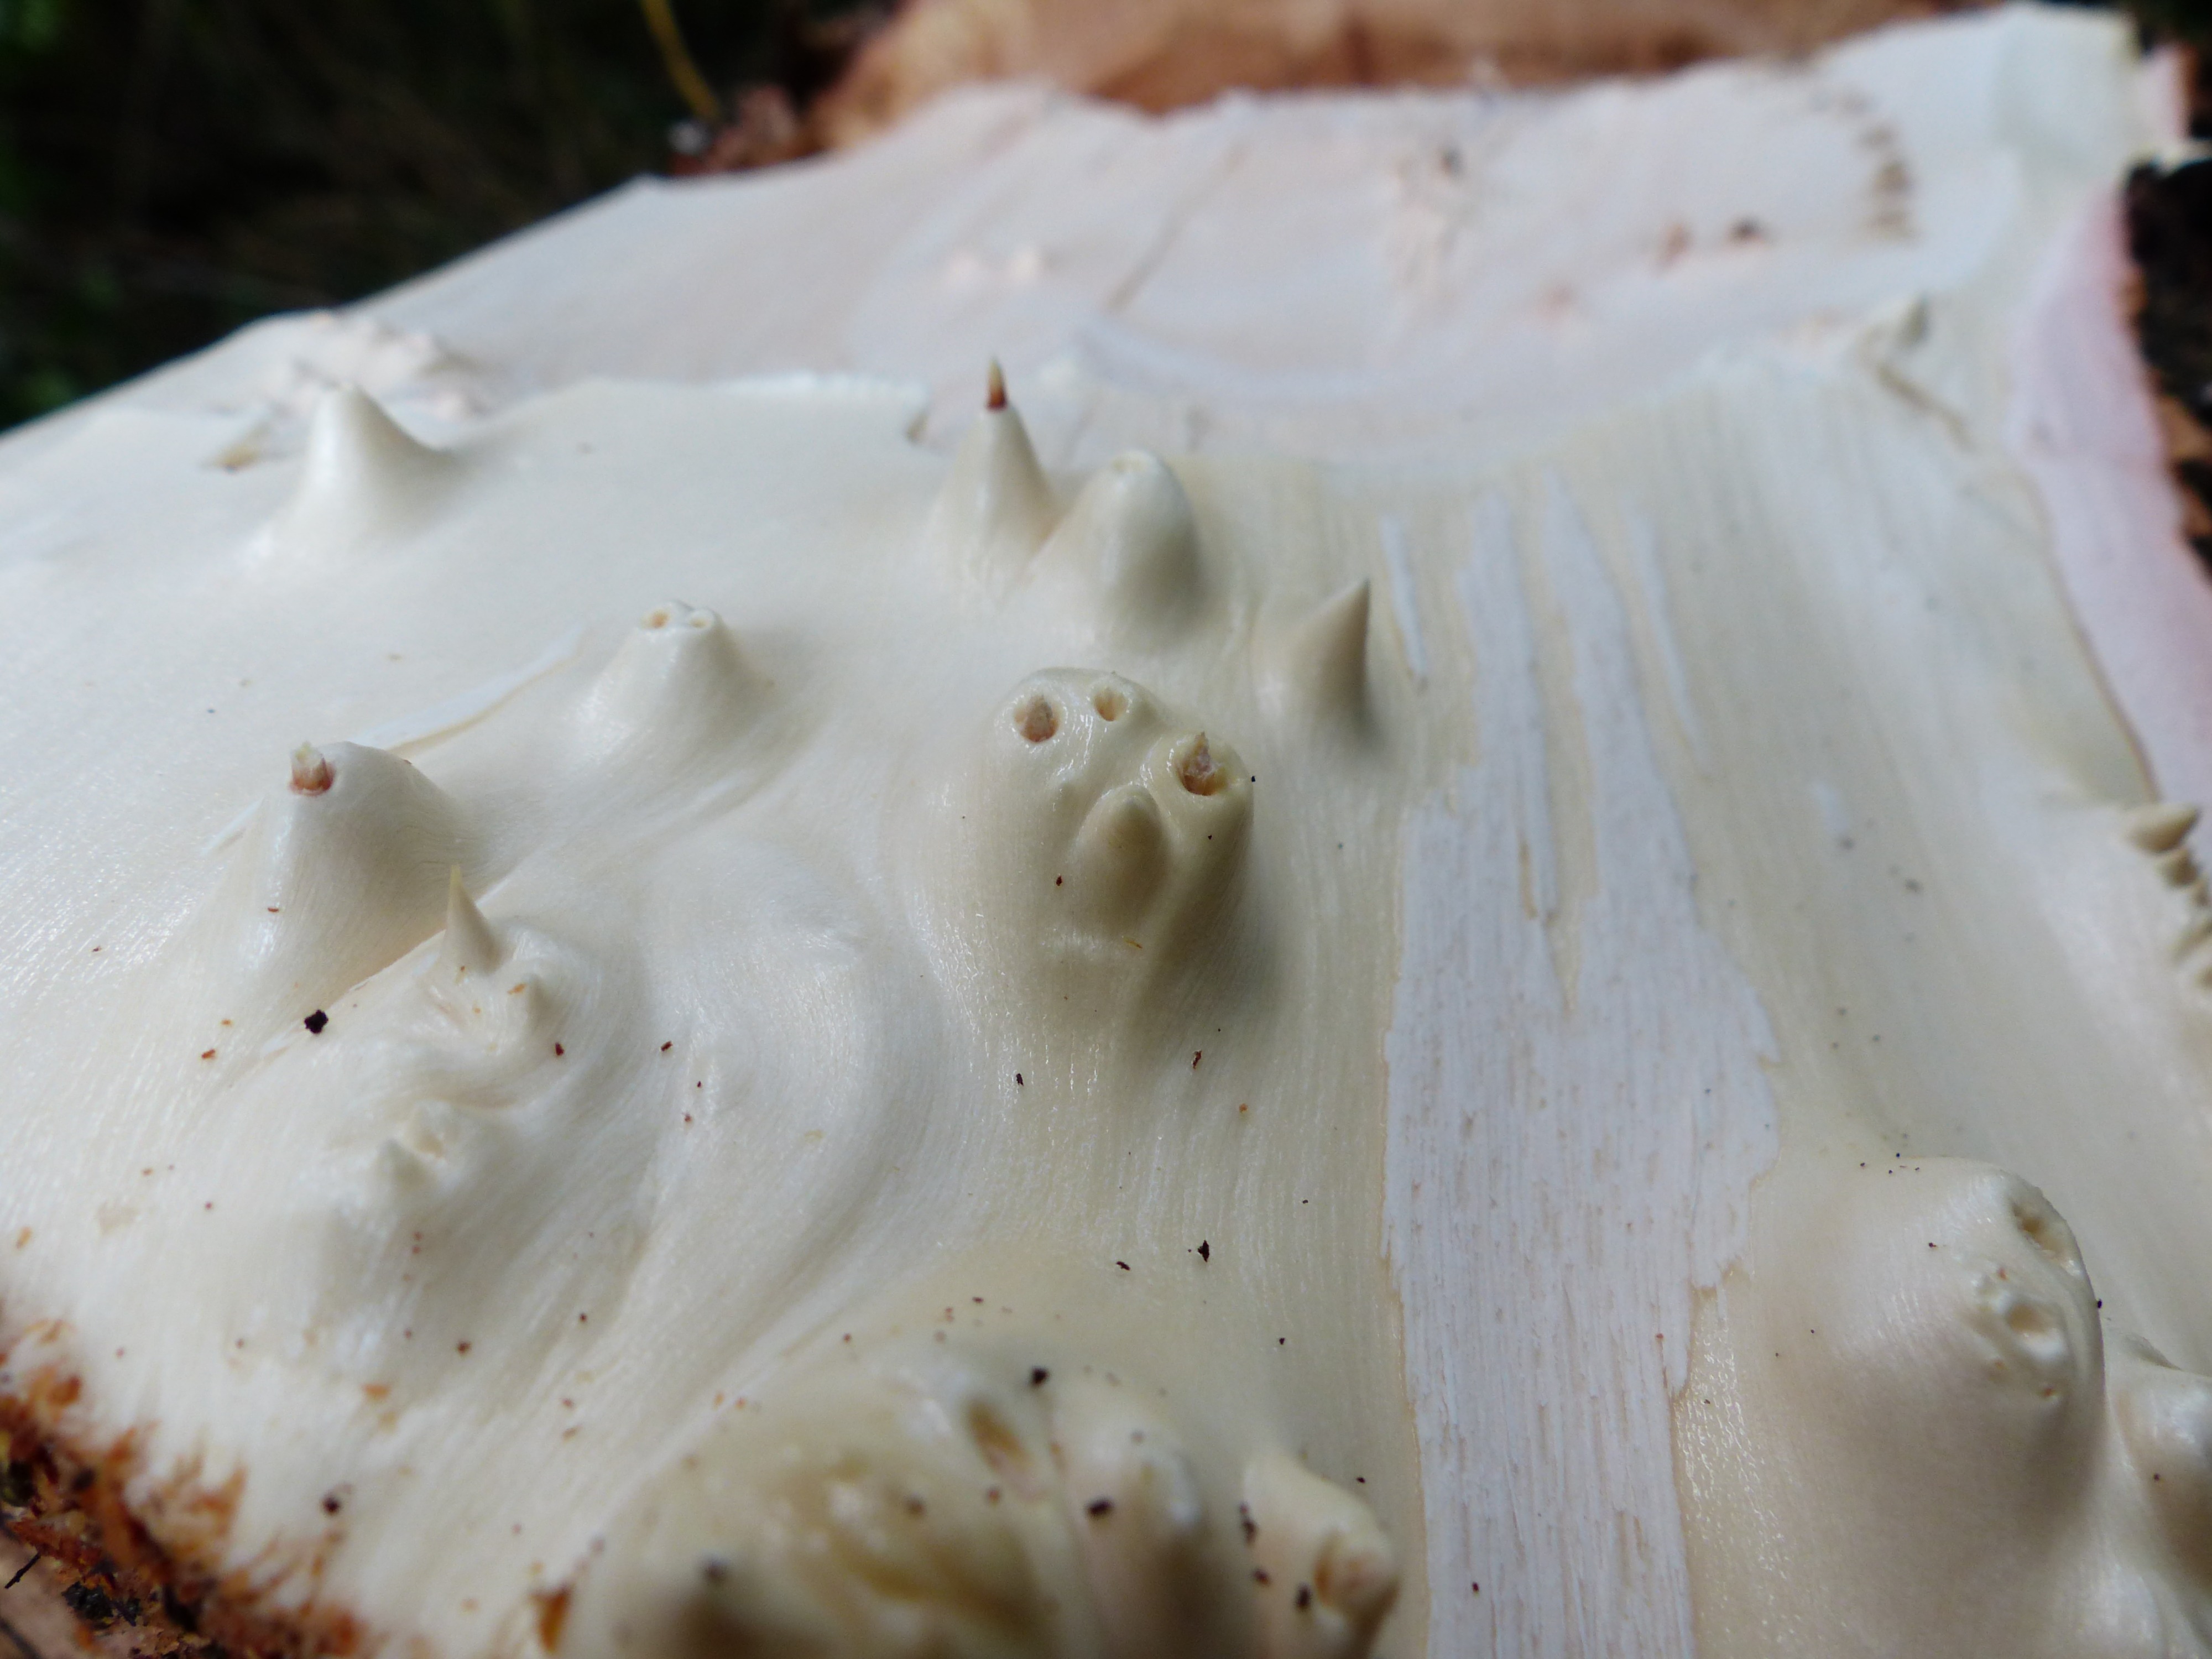
tree, wood, white, bark, dish, food, produce, pasture, baking, dessert, cuisine, cream, cake, dairy product, whipped cream, icing, bizarre, strange, pointed, baked goods, flavor, peeled, buttercream, pavlova, branch outgrowth, ast approach, willow wood